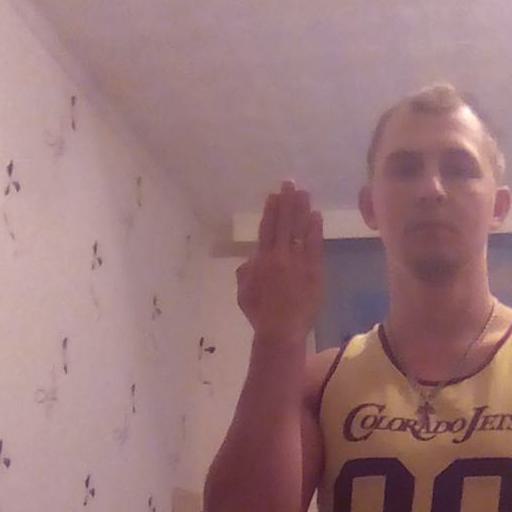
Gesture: stop_inverted